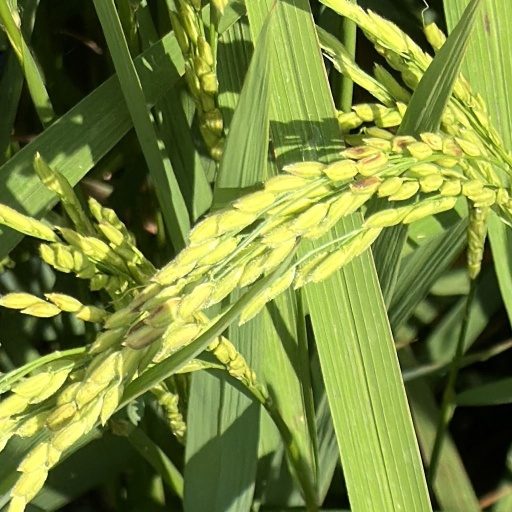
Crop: rice